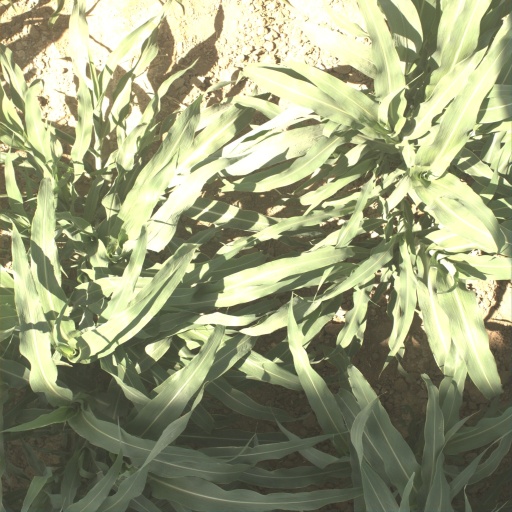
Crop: sorghum